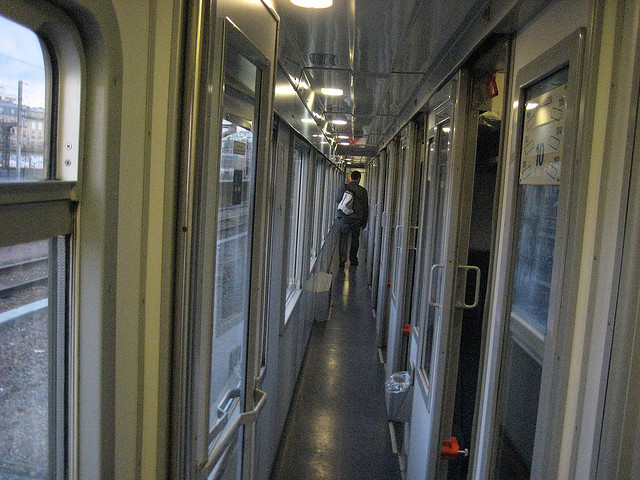
A man walking down a corridor on a train.

A man walking down a narrow corridor of a train that has multiple doors on one side of the walkway.